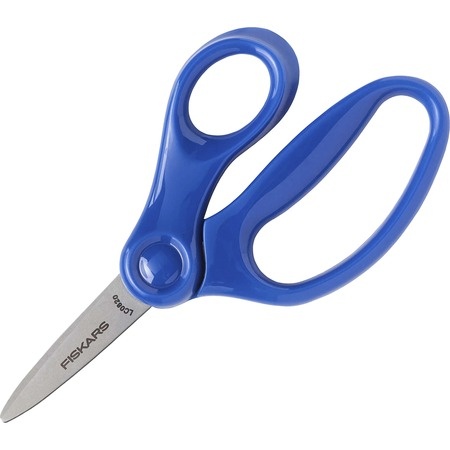
Fiskars 5" Pointed-Tip Scissors
Assorted Colors
Brand: Bruins School Store
Category: Arts & Entertainment > Hobbies & Creative Arts > Arts & Crafts > Art & Crafting Tools > Craft Cutting & Embossing Tools > Craft & Office Scissors > Fabric Scissors